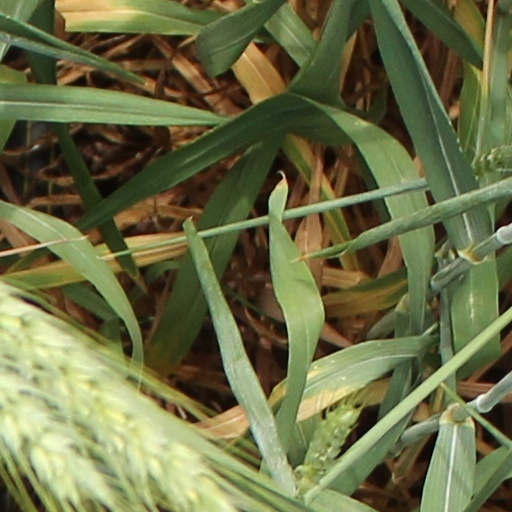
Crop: wheat